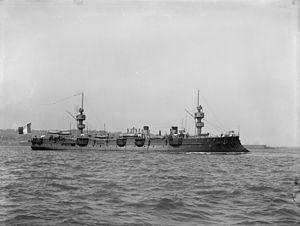
La classe Alger fut une classe de croiseur protégé construite par la marine française entre 1887 et 1891.